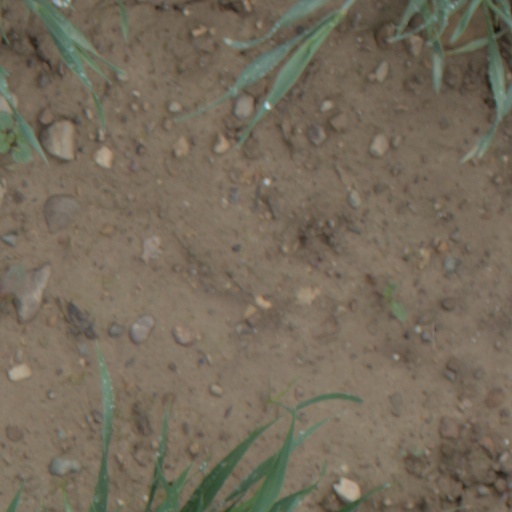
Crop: wheat